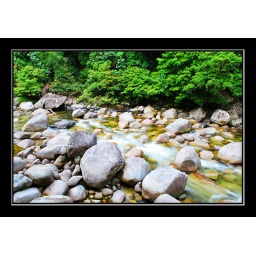
Taken in the Mossman Gorge, an amazing rainforest with lush green trees and cool flowing water.